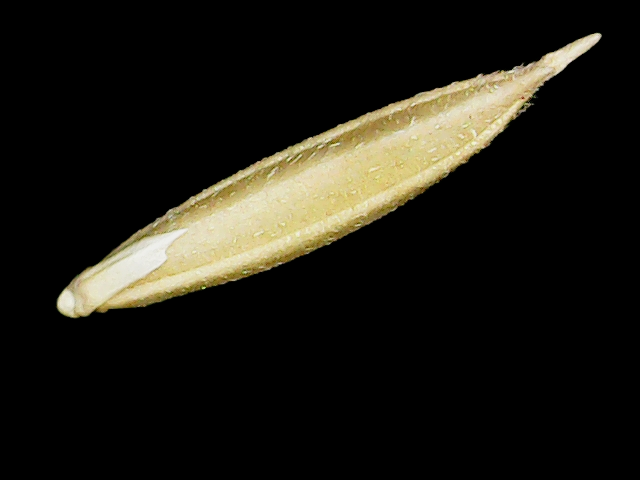
Rice variety: Binadhan25